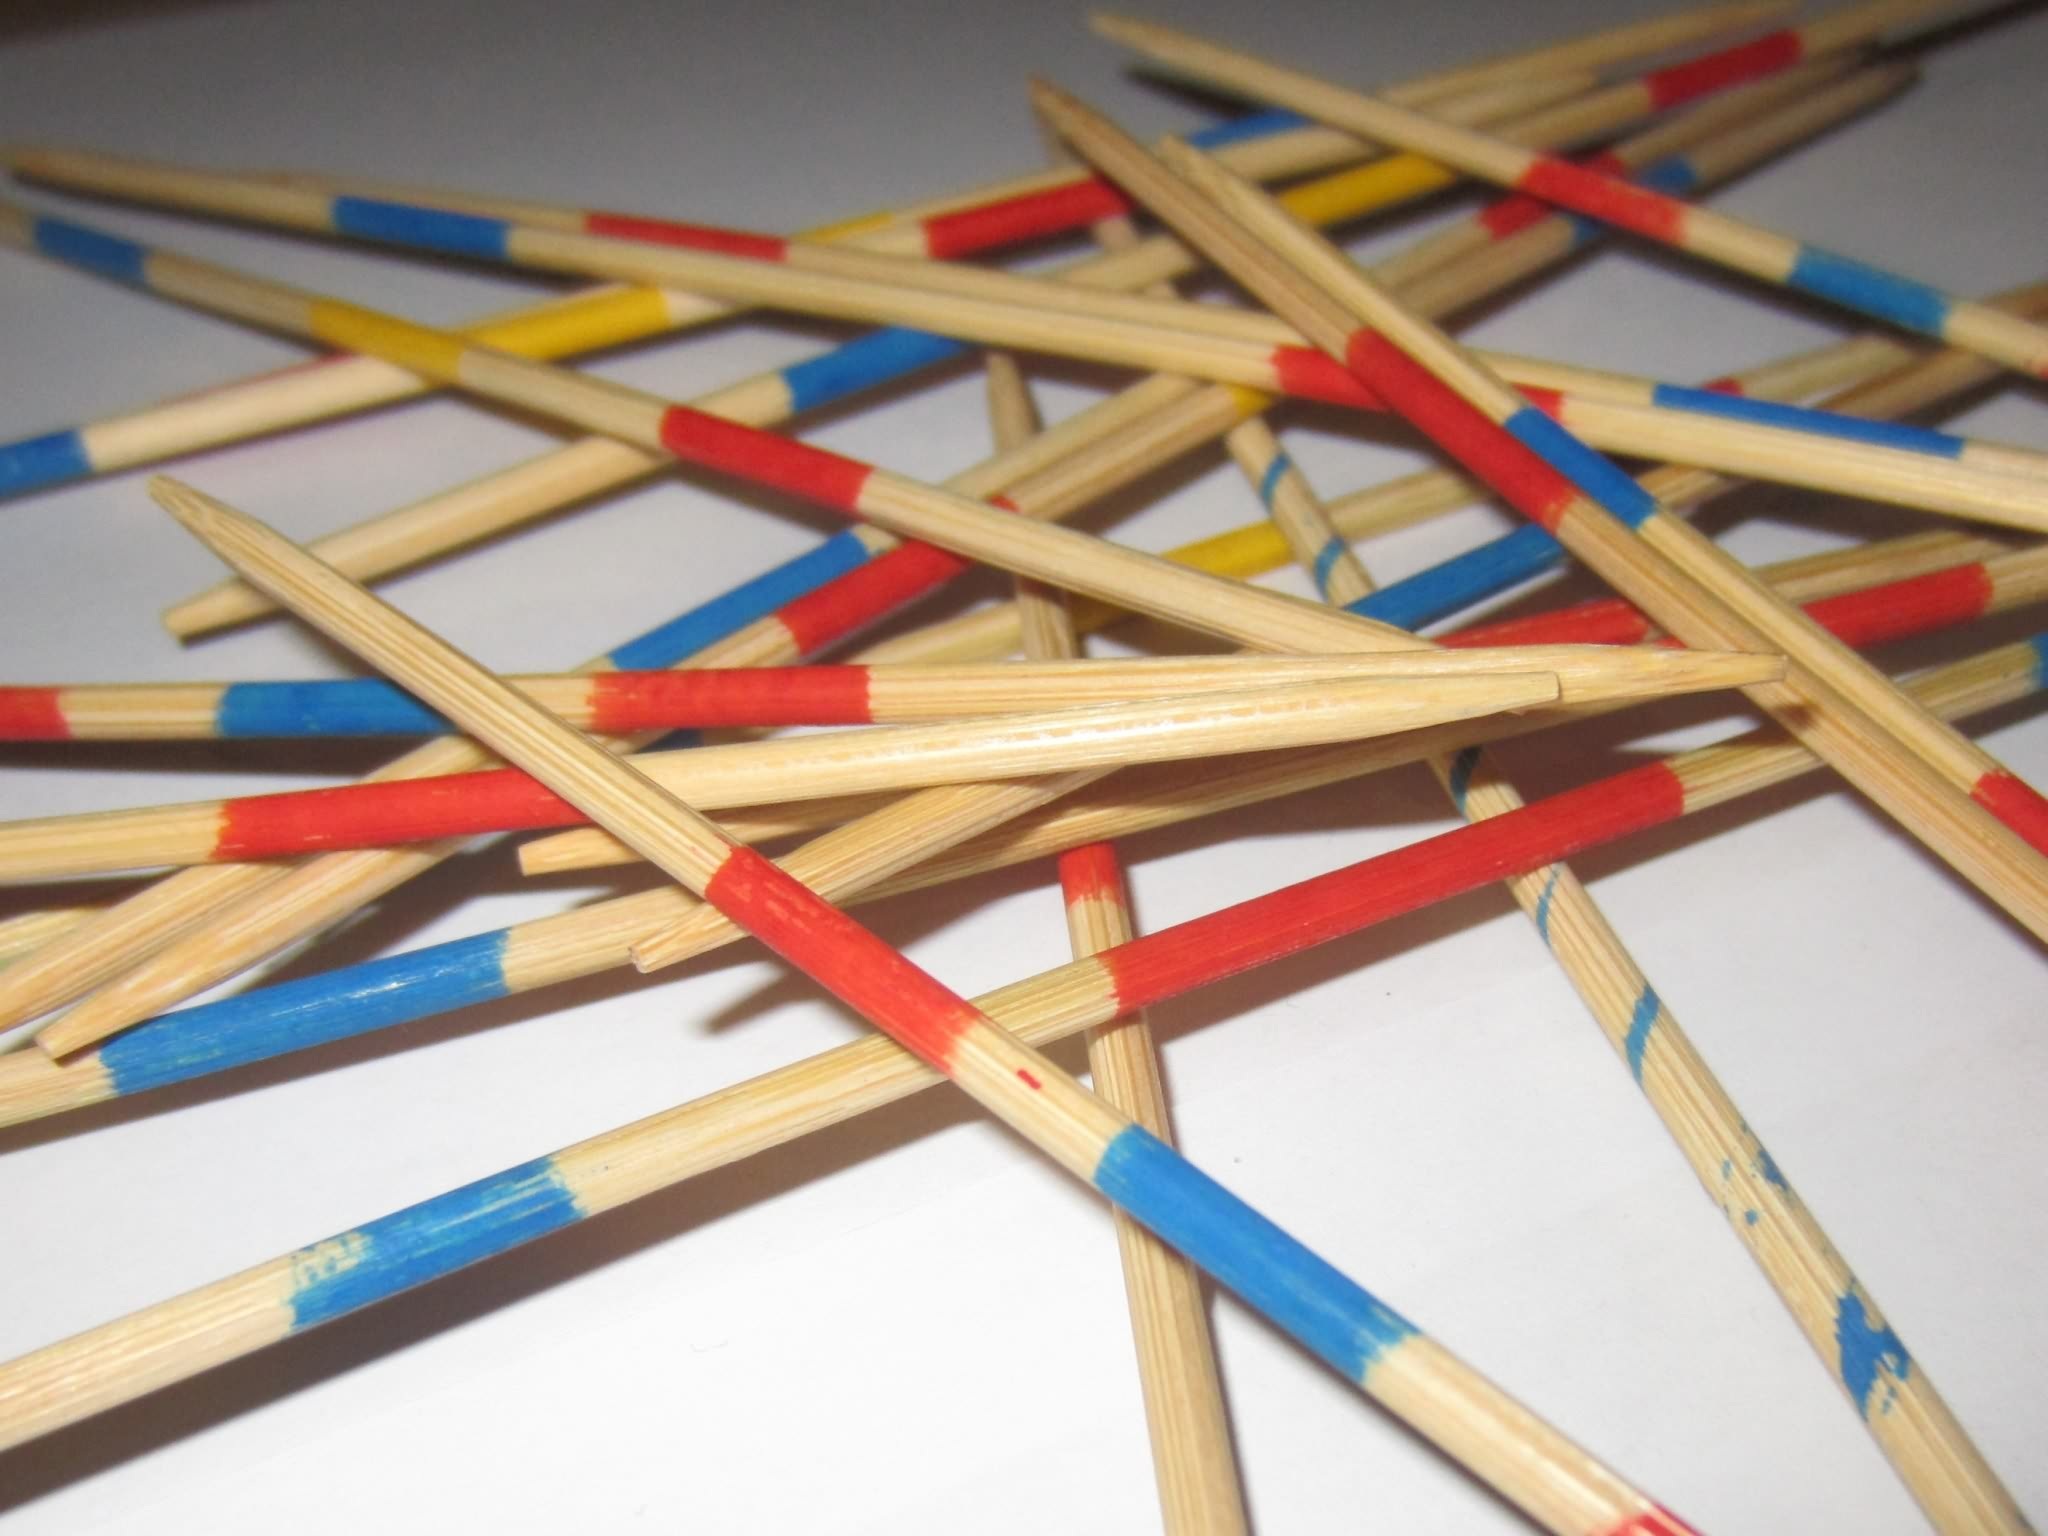
wood, play, pattern, line, toy, bars, art, chopsticks, cue stick, mikado, wooden sticks